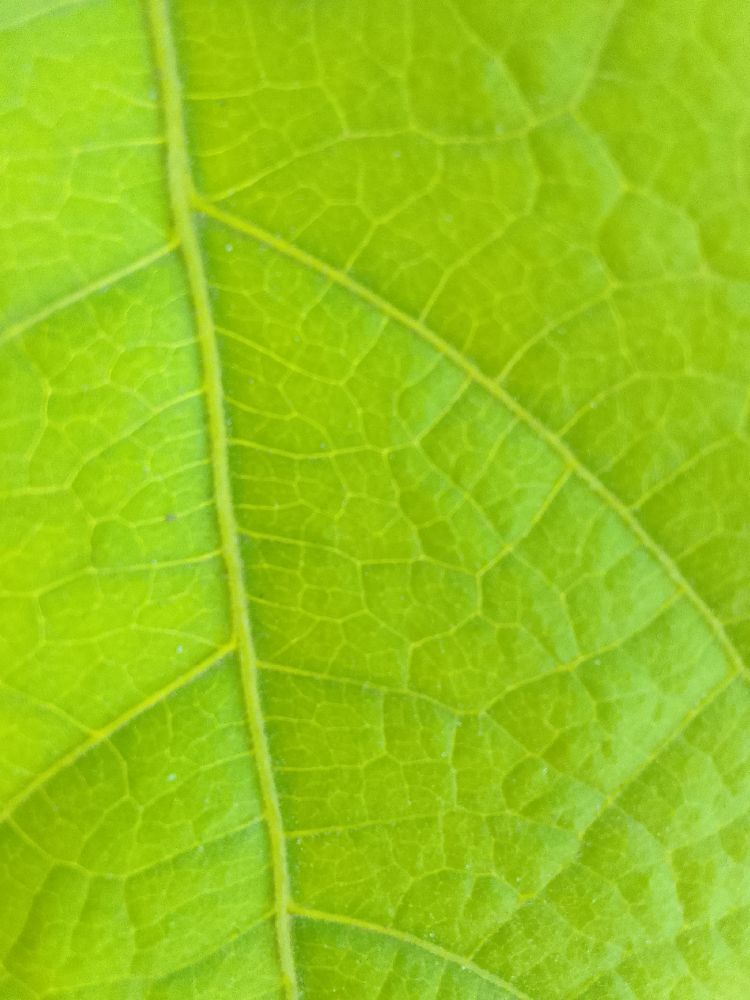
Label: healthy